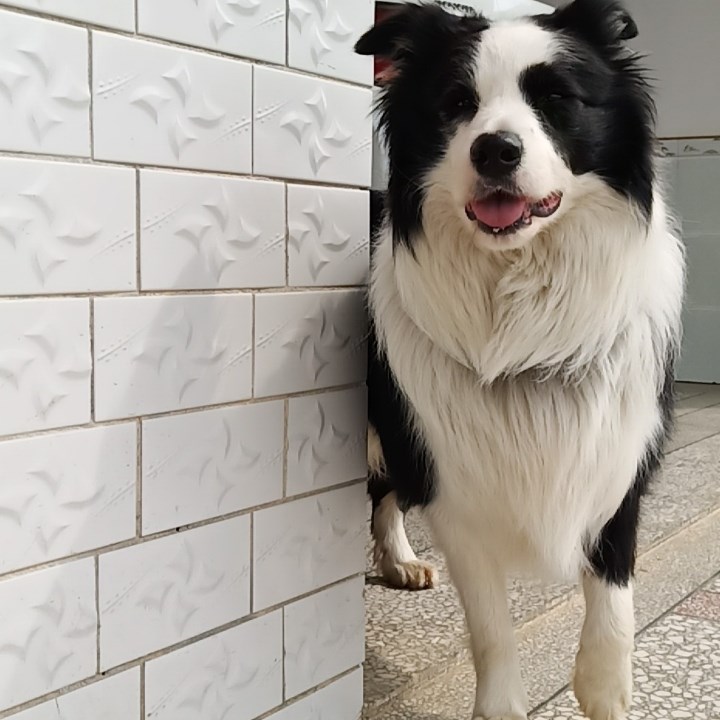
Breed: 2594-n000109-Border_collie